National Police of Ukraine

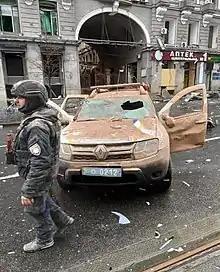
Policeman by a destroyed Renault Duster police car during the Battle of Kharkiv at the Russian invasion of Ukraine

On 14 February 2022, the National Police was transferred to combat alert, as a response to the Russian military buildup and threat of the invasion. The National Police and its tactical unit Rapid Operational Response Unit directly participated in hostilities against the invading Russian Armed Forces at the Kyiv offensive. As the 2022 Russian invasion of Ukraine progressed, the National Police helped in the war effort by maintaining law and order in Ukrainian-controlled areas, escorting prisoners, operating checkpoints, capturing infiltrators and detaining prisoners of war. By 1 March, 17 policemen were killed, 50 injured and 2 missing in action.